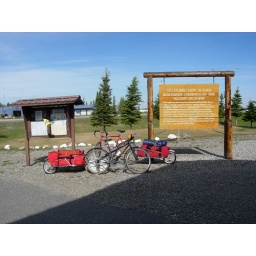
The bikes take a break in front of the signs describing the Alaska Highway.